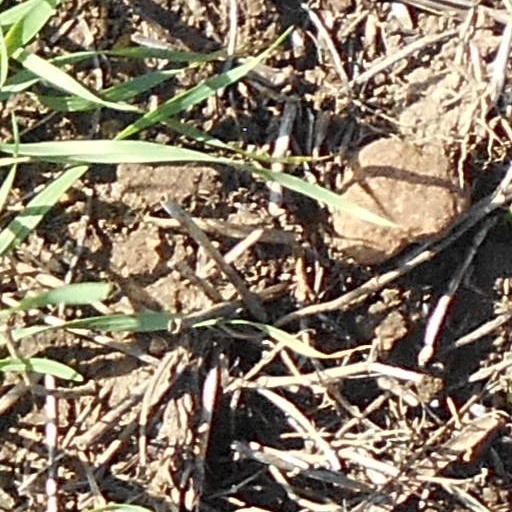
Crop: wheat